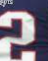
Number: 2